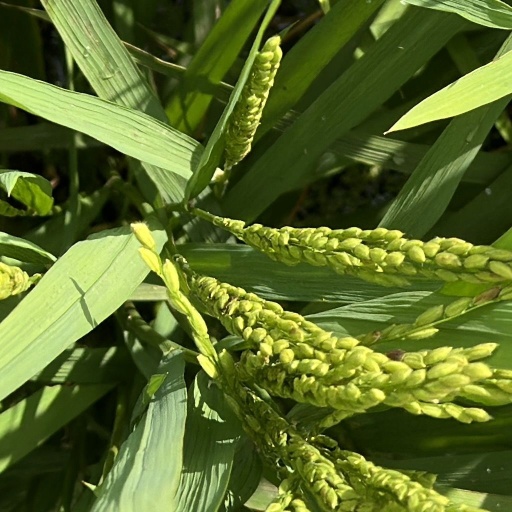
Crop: rice